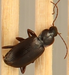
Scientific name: Calathus advena
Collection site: Niwot Ridge Mountain Research Station Site (NIWO), plot NIWO_007